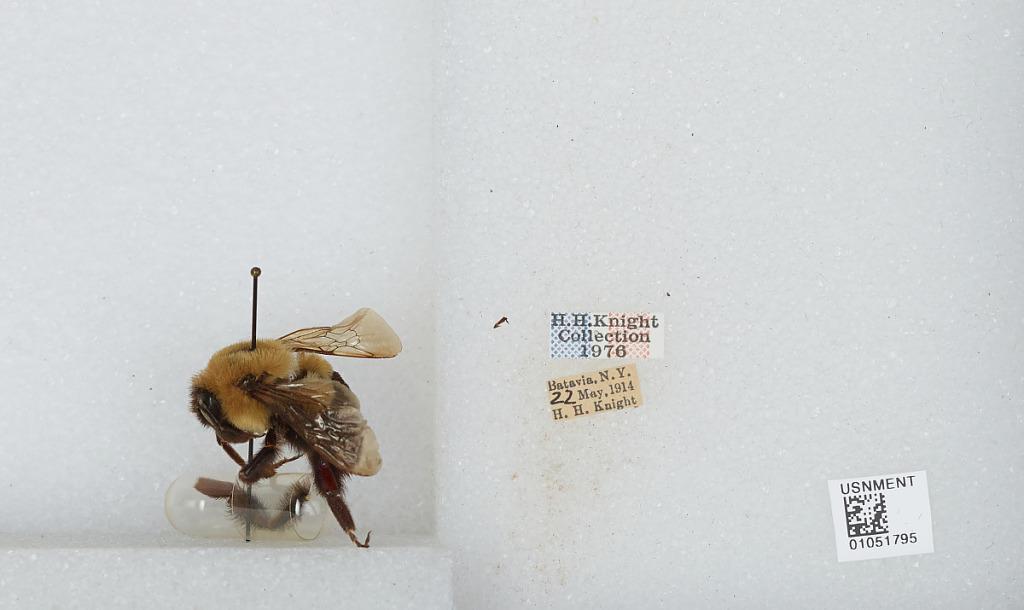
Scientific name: Bombus sp.
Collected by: H. Knight
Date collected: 1914-5-22
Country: United States
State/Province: New York
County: Genesee
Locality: Batavia
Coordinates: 42.9981, -78.1875